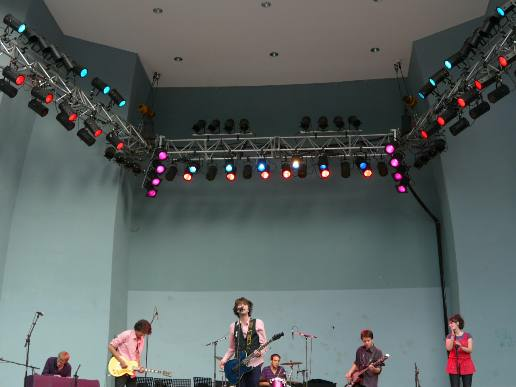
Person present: Yes